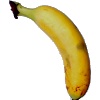
Label: Banana Lady Finger 1